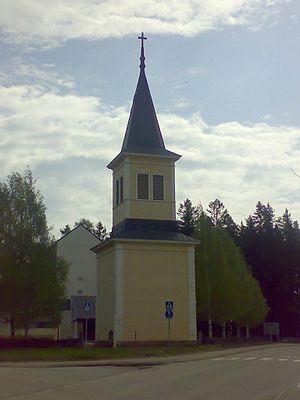
L'église de Rautavaara est une église située à Rautavaara en Finlande.
Cet article recense les églises évangéliques-luthériennes de Finlande.